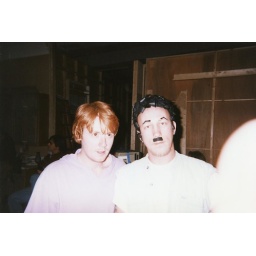
Darwin's hair has become fully realized in black paper tape, certainly a good look for him indeed.